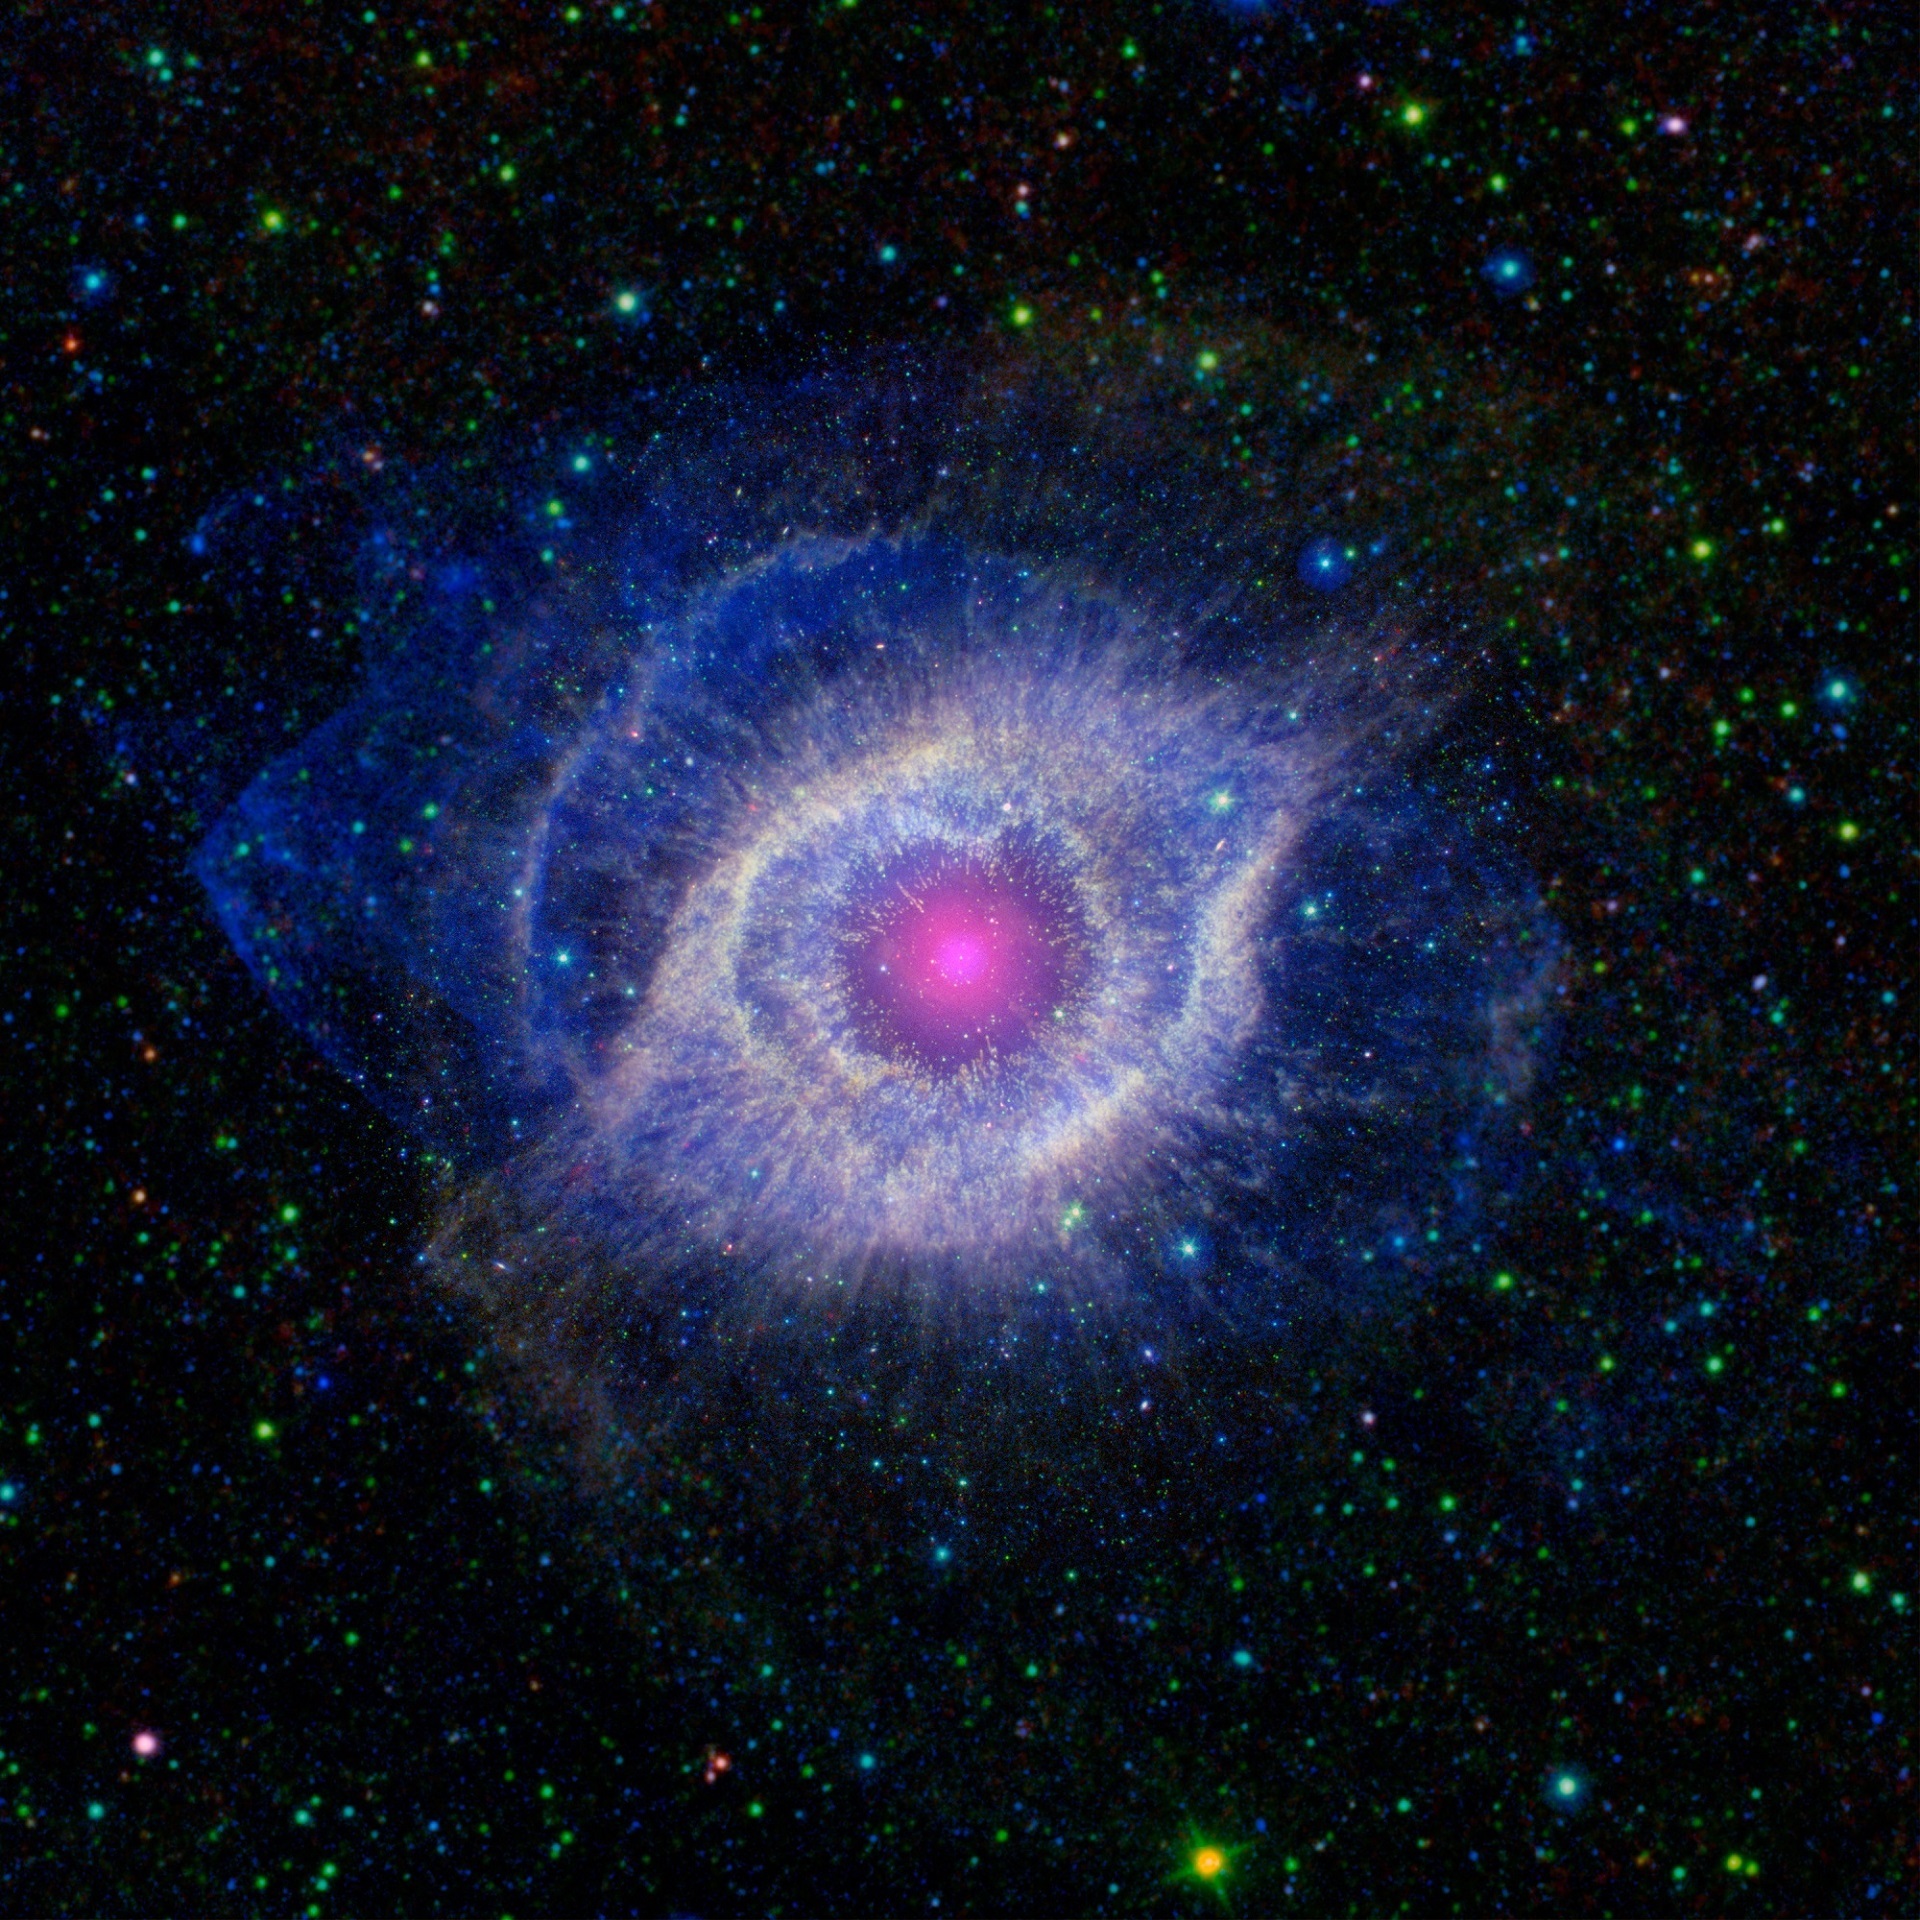
cosmos, atmosphere, space, galaxy, nasa, nebula, outer space, science, astronomy, universe, celestial, hubble, astronomical object, space telescope, planetary nebula, the helix, helix nebula, ngc 7293, cometary knots, constellation aquarius